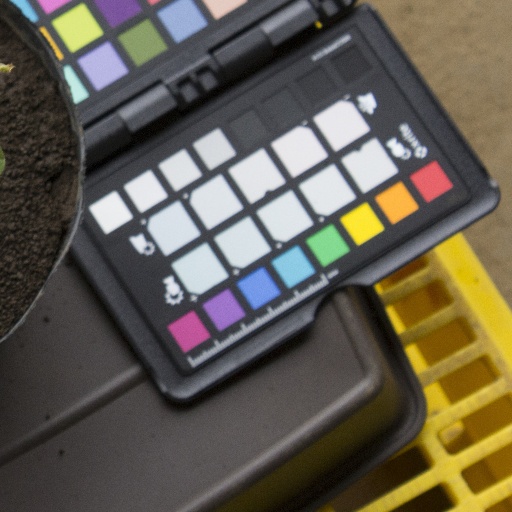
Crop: soybean